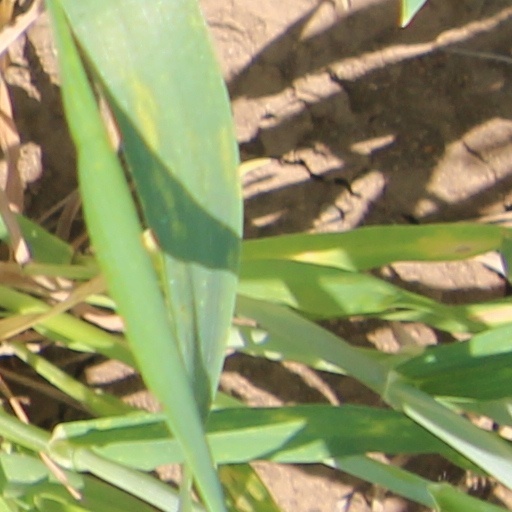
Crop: wheat